Thomas S. Crago

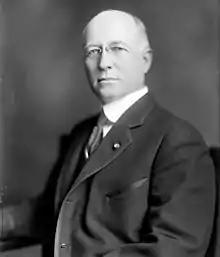
Crago, 1905–1925

Thomas Spencer Crago (August 8, 1866 – September 12, 1925) was a Republican member of the U.S. House of Representatives from Pennsylvania.